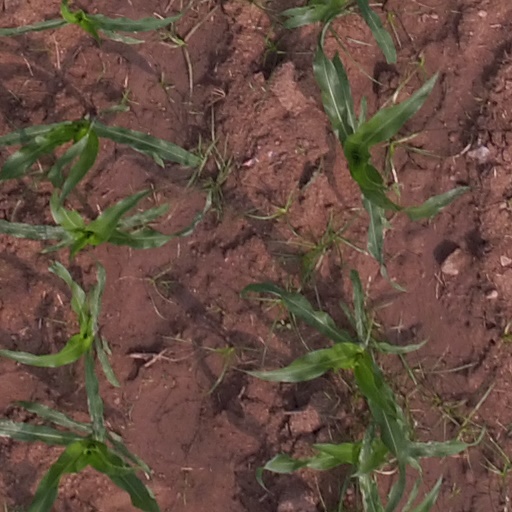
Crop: maize; corn